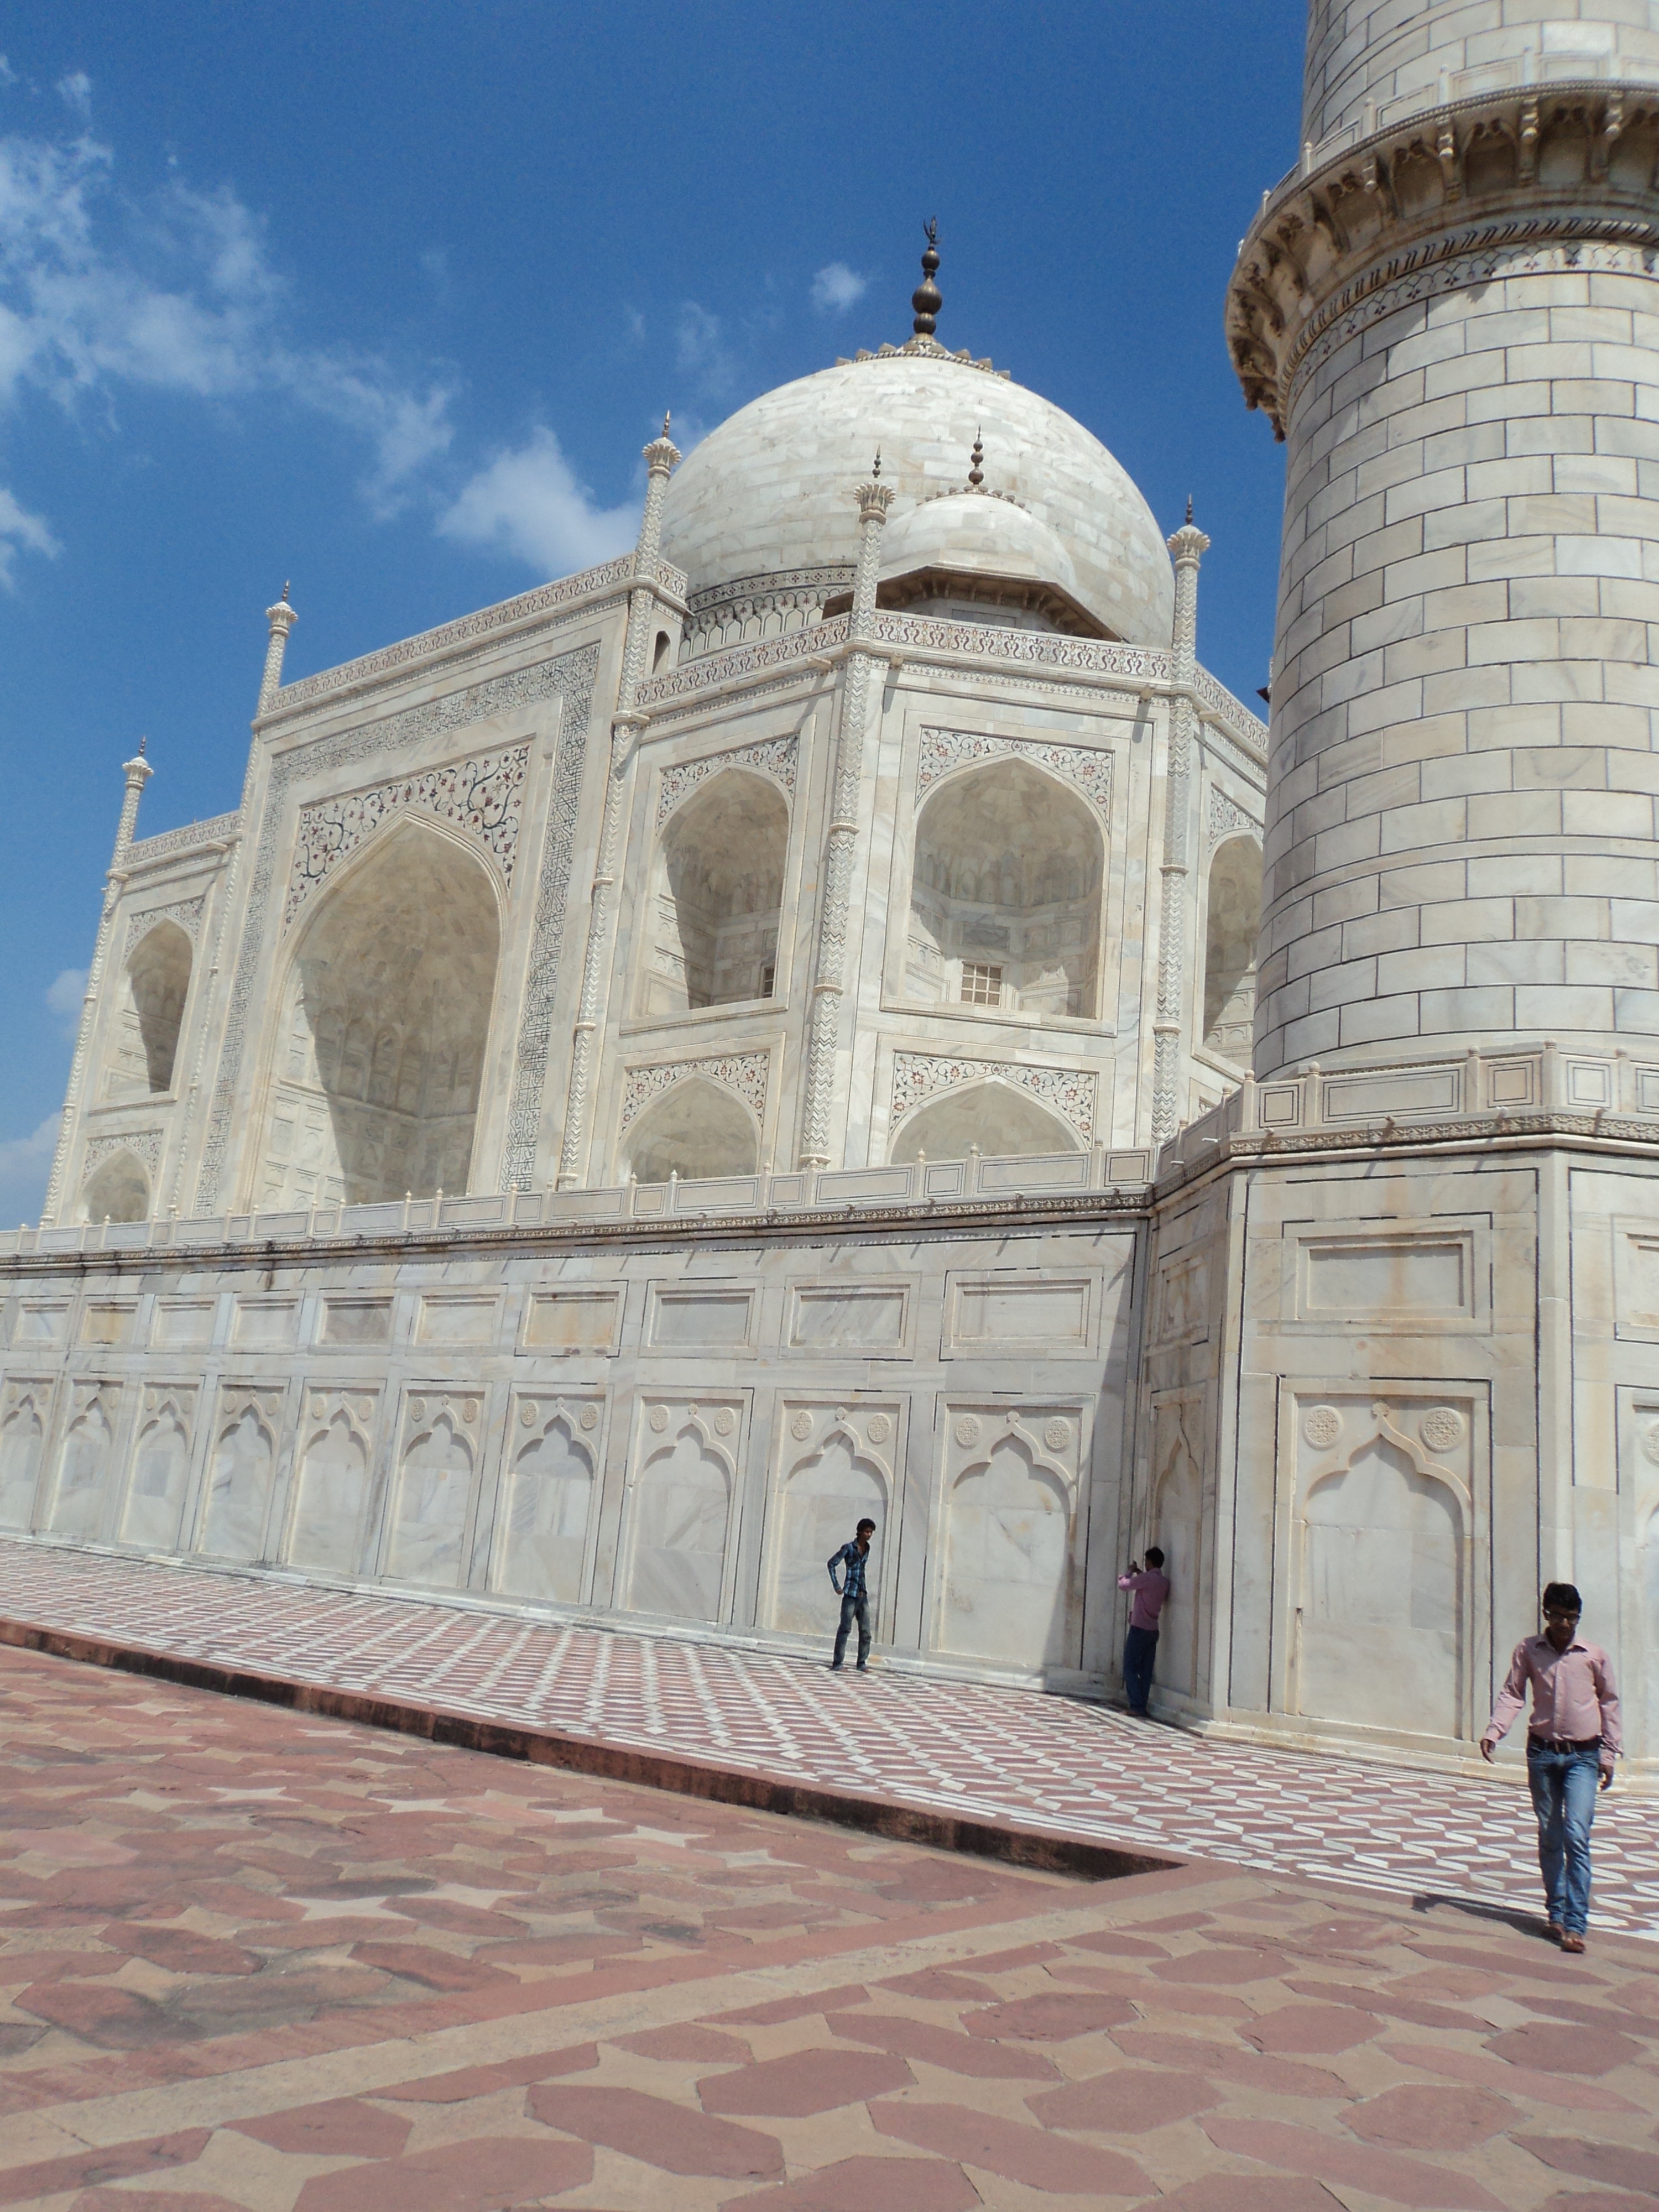
architecture, building, monument, landmark, facade, place of worship, taj mahal, baptistery, temple, monastery, mosque, beautiful, india, basilica, dome, ornaments, tajmahal, muslim, historic site, ancient history, ancient roman architecture, byzantine architecture